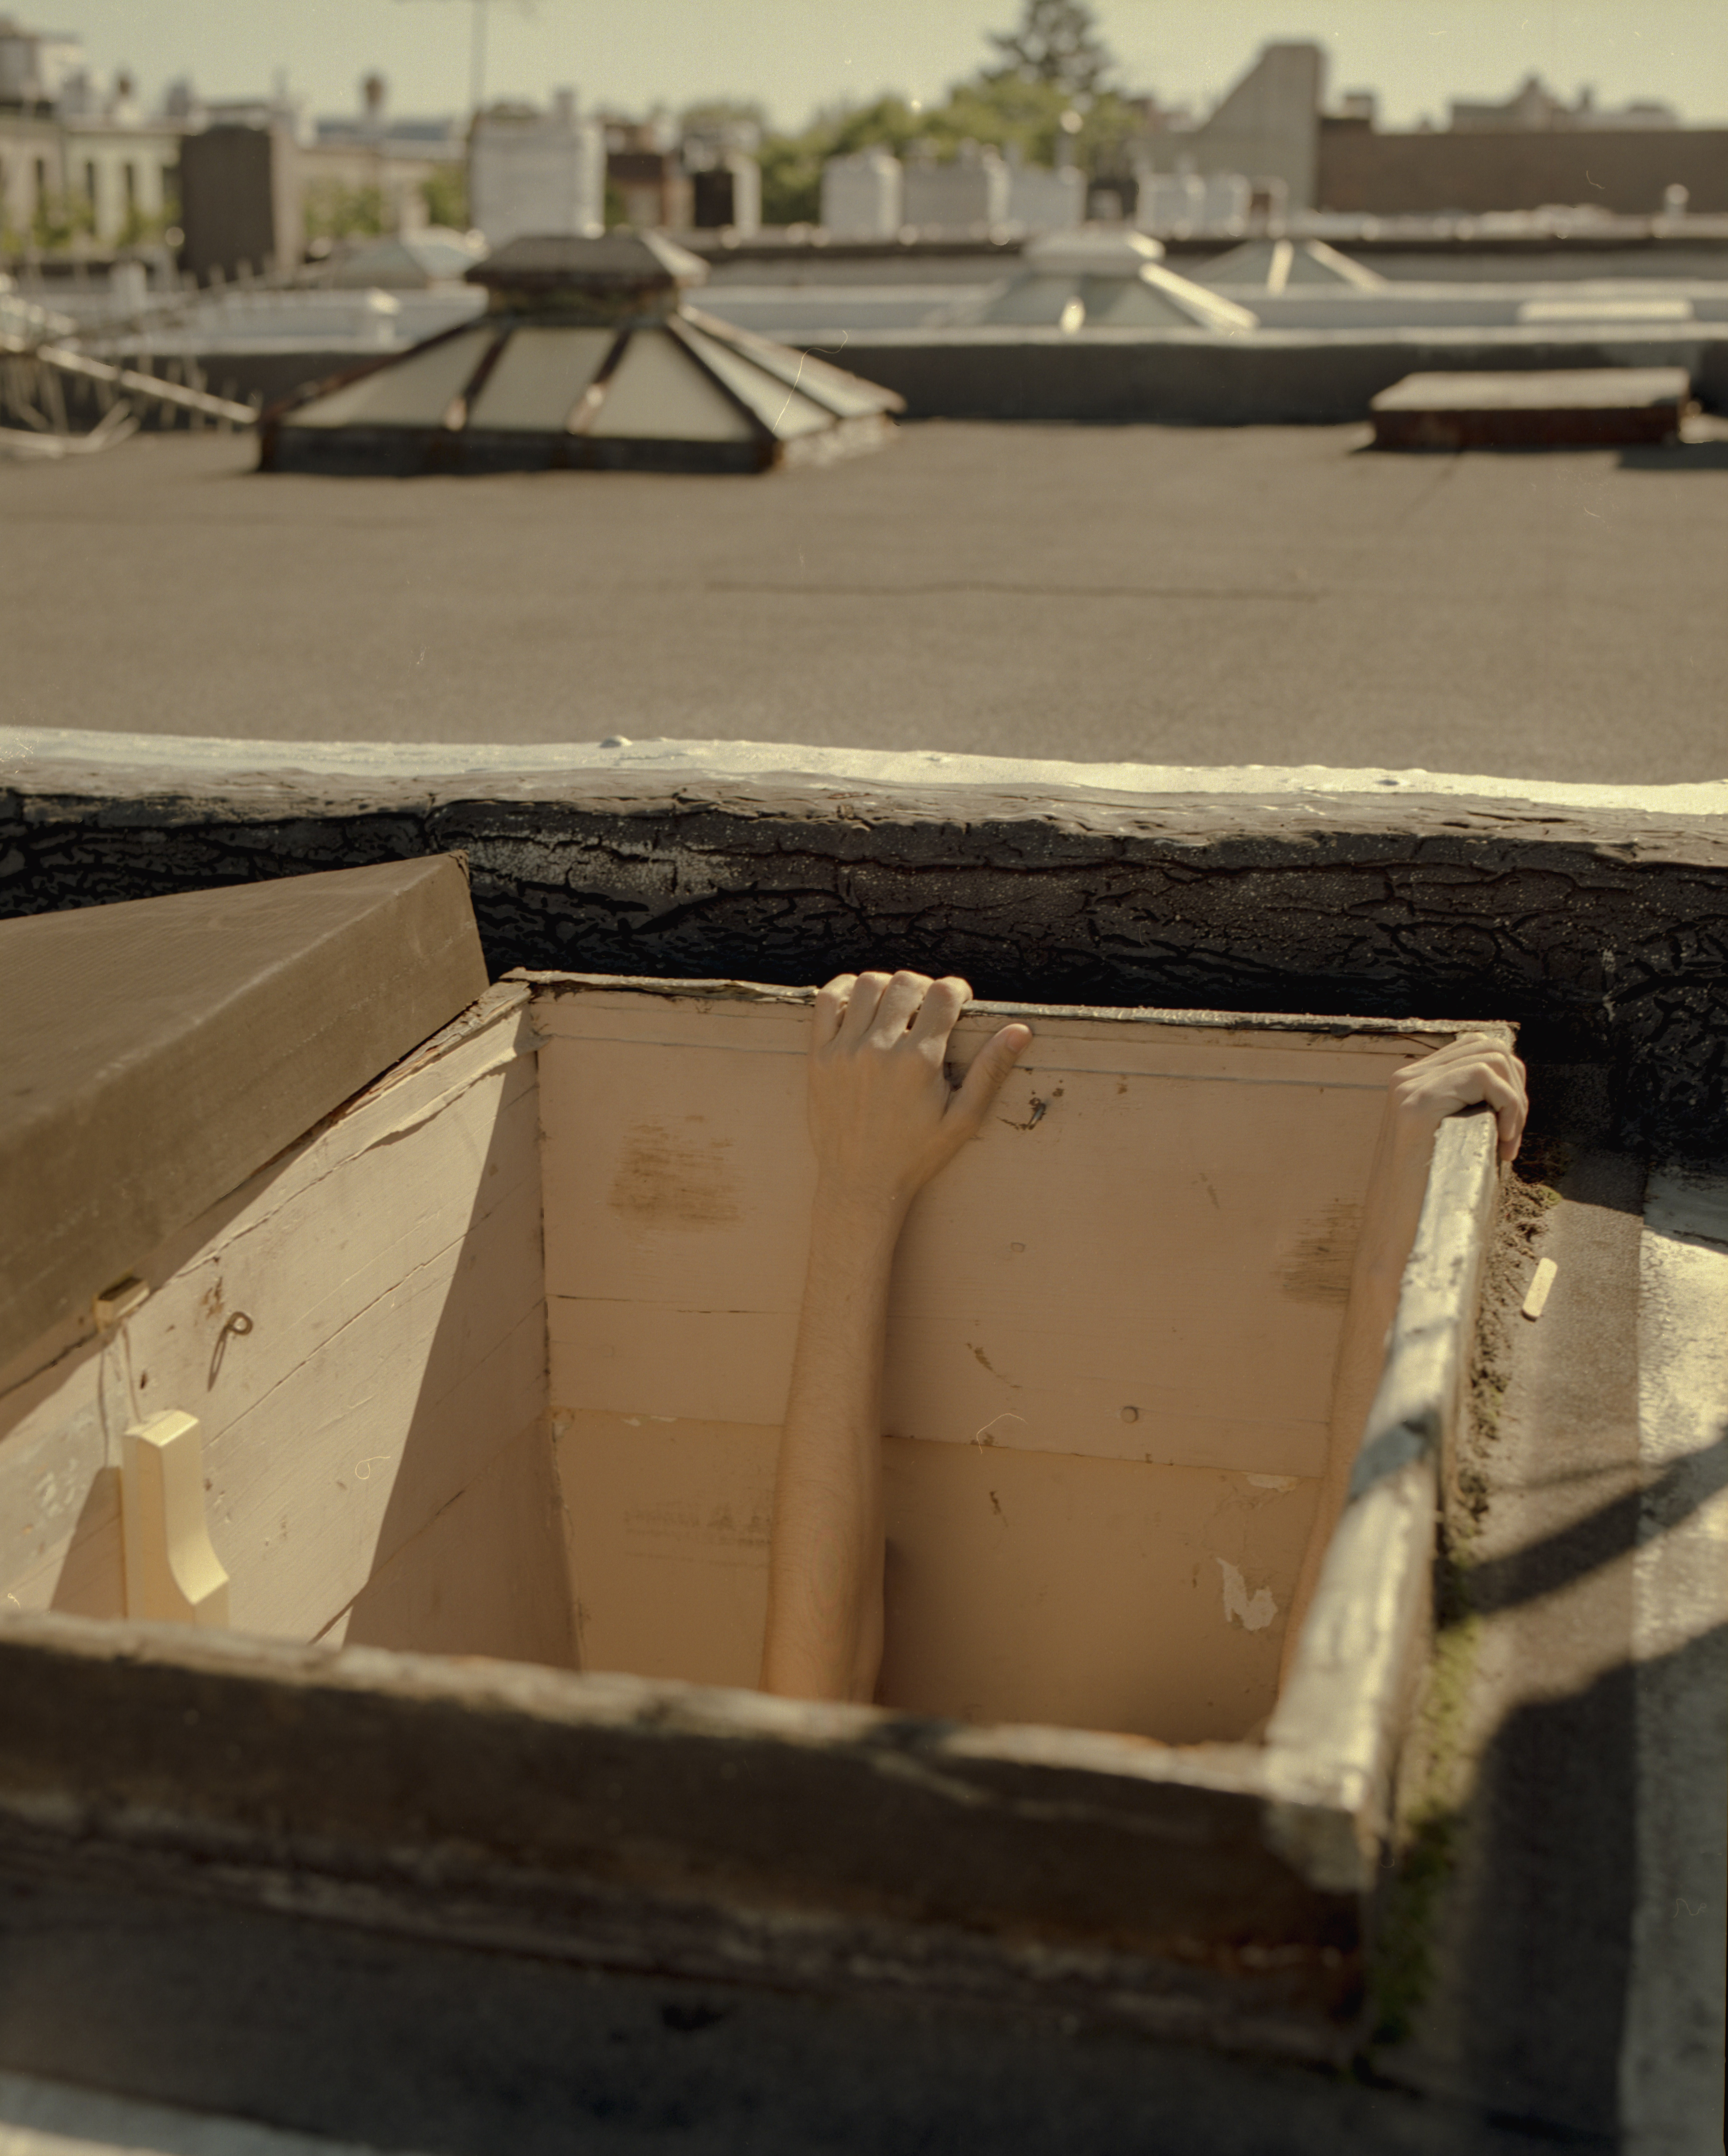
roof, wood, architecture, scale model